Frampton, Vale of Glamorgan

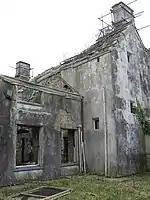
The ruins of Great Frampton

The hamlet contains the ruins of Great Frampton, a Grade II listed country house which is located about northwest of the Church of St. Illtyd. The house was built around 1600, with a front added in the late 18th century. An inventory of the house was made in 1636 upon the death of Mary Jones, a widow who owned the property at the time. In the 1770s, the astronomer Nathaniel Pigott stayed at Frampton and built an observatory.